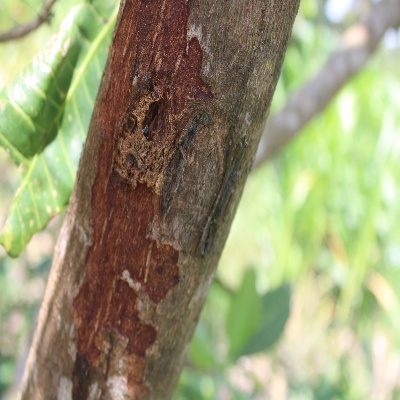
Crop: Cashew
Condition: gumosis